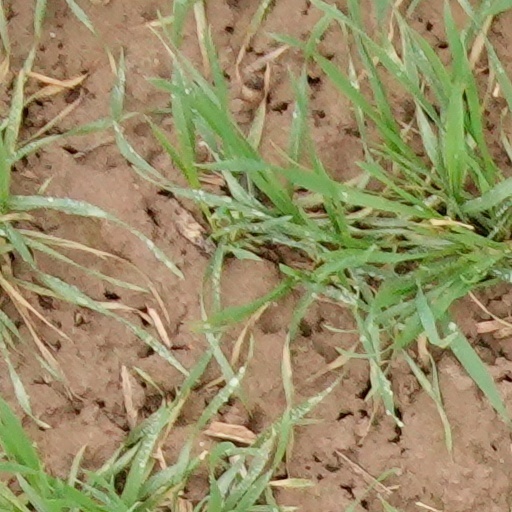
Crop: wheat